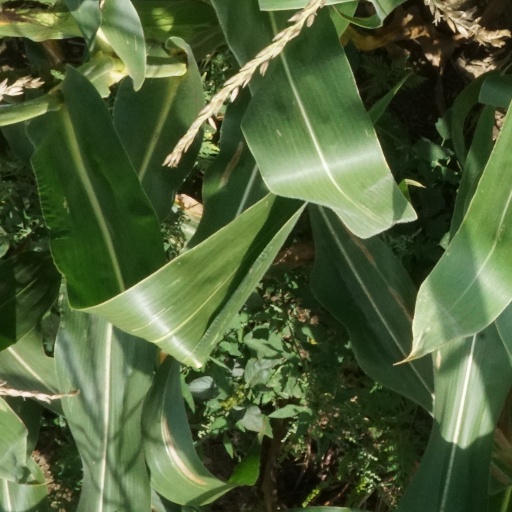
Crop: maize; corn